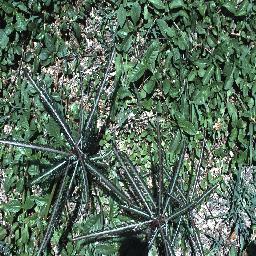
Label: parkinsonia